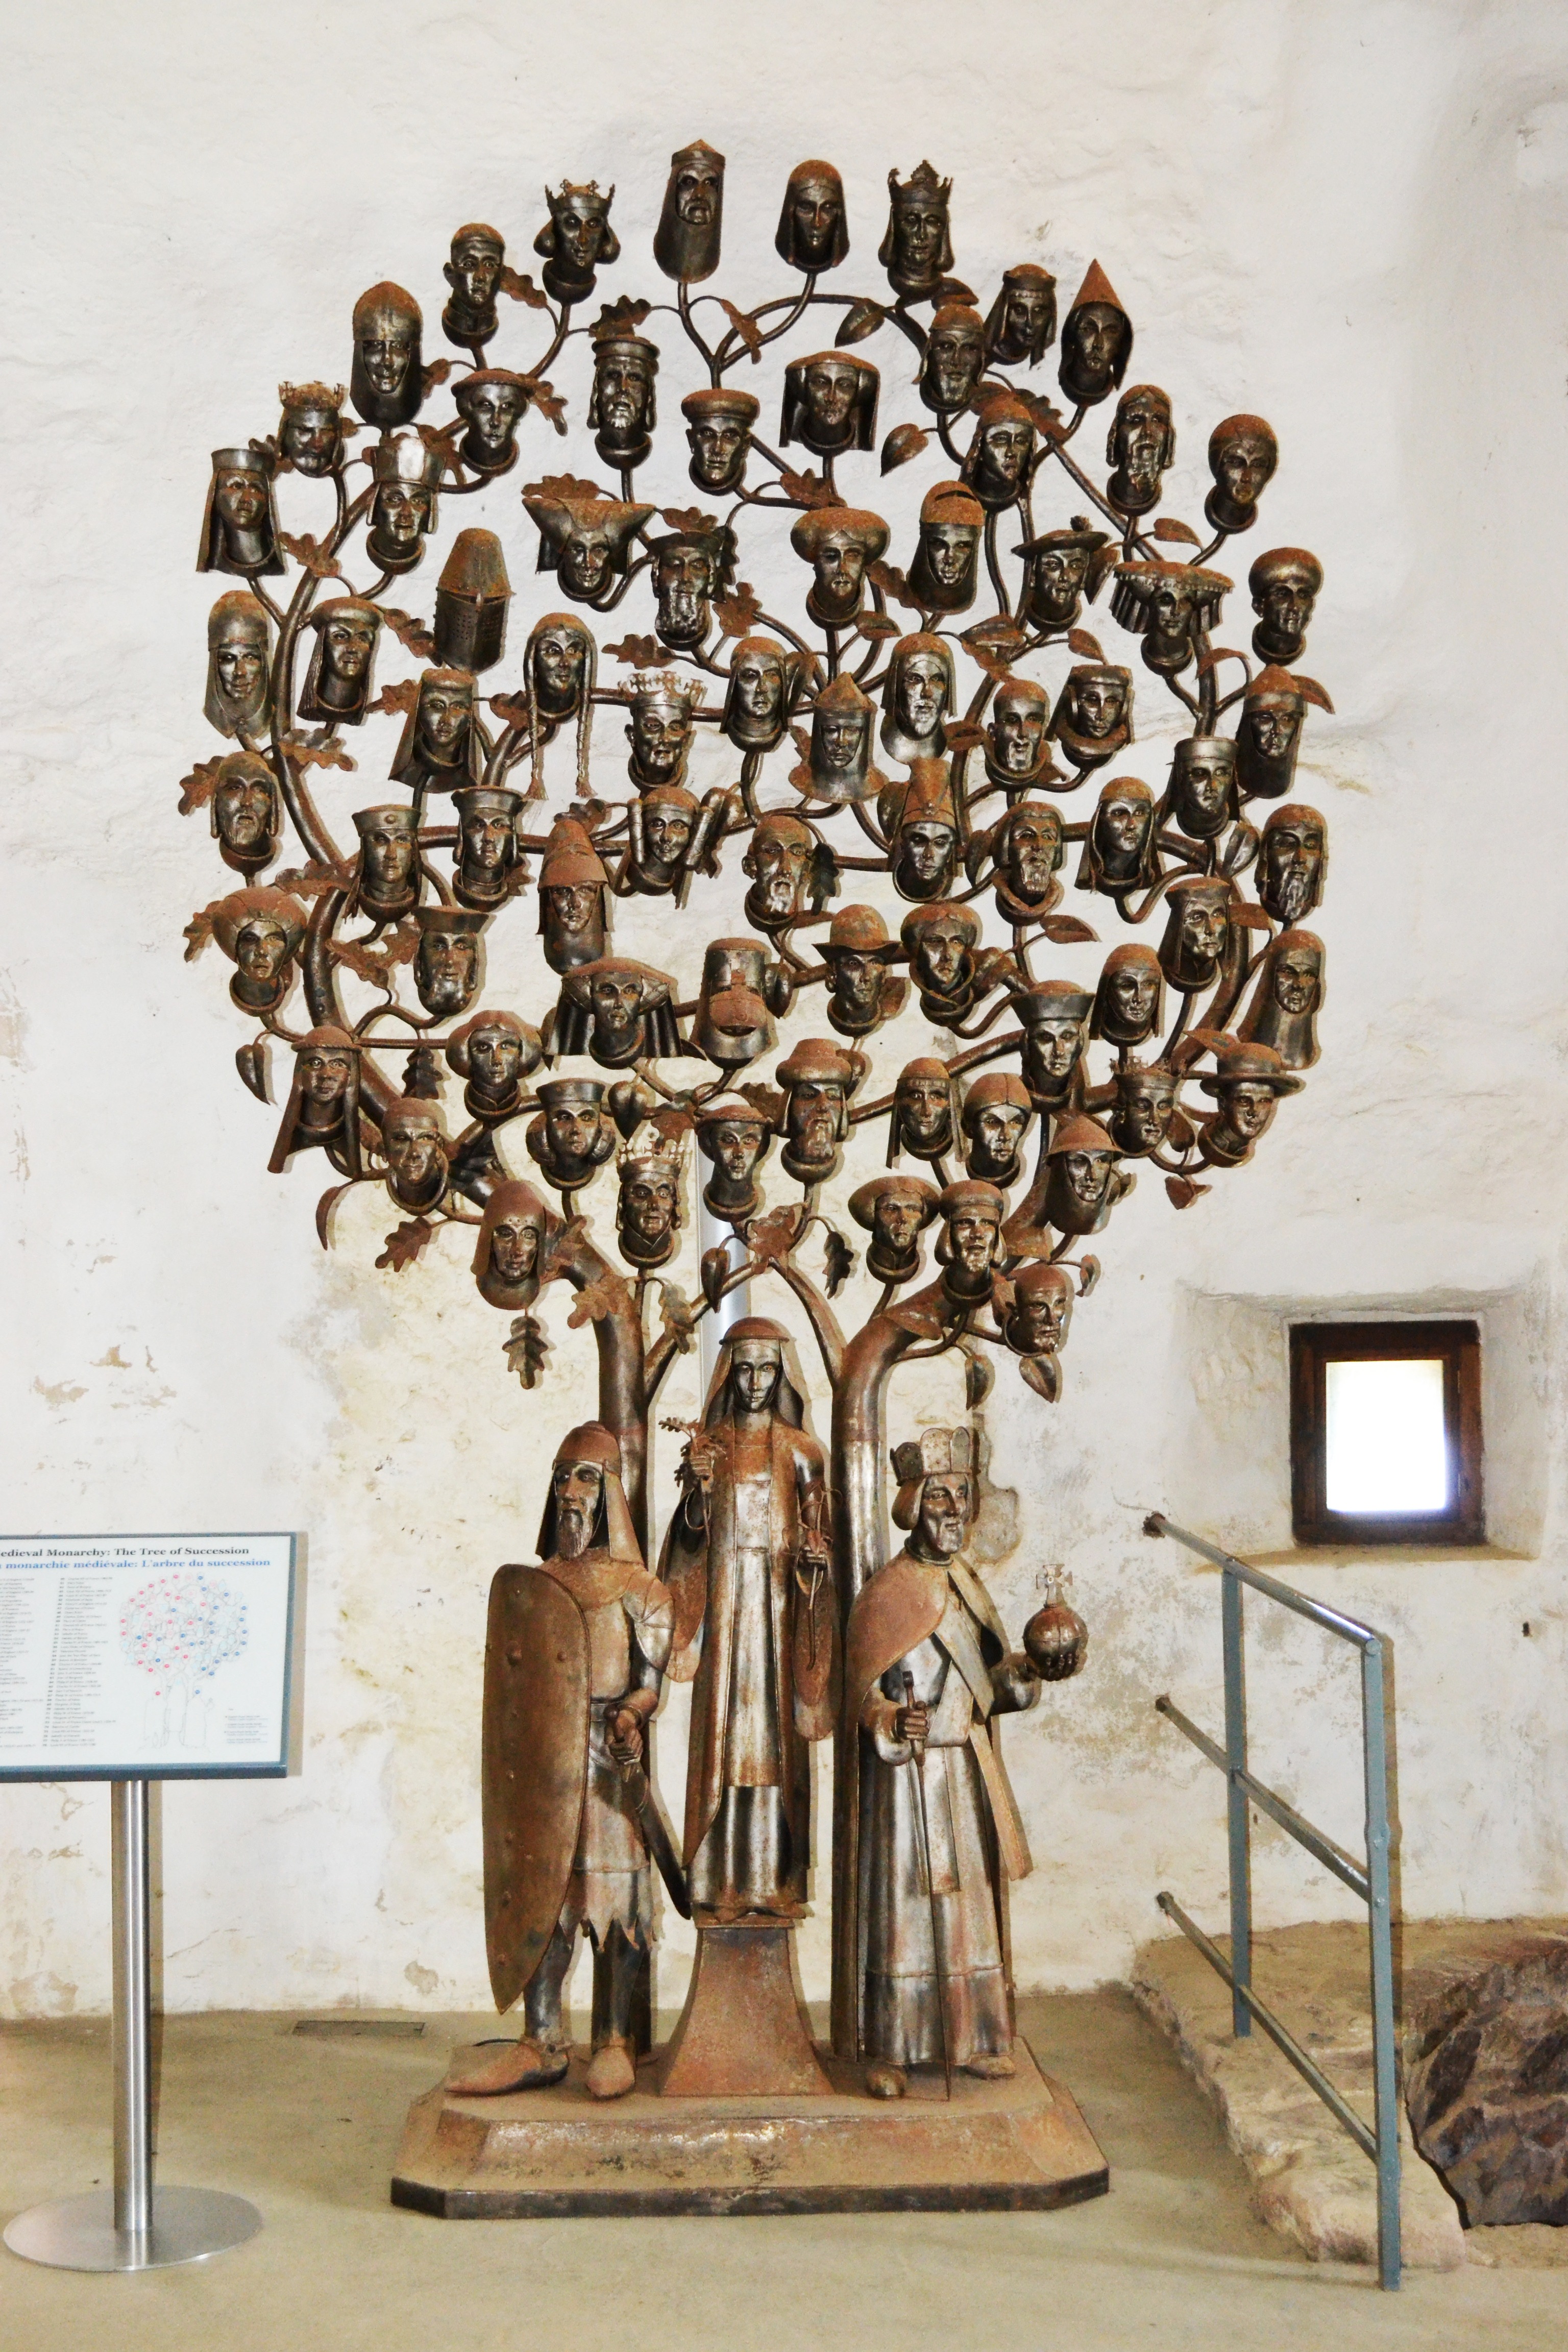
wood, metal, sculpture, art, tourist attraction, jersey, channel islands, ancient history, mont orgueil castle, gorey castle, the tree of succession, medieval monarchy, brian fell